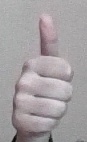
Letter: aleff